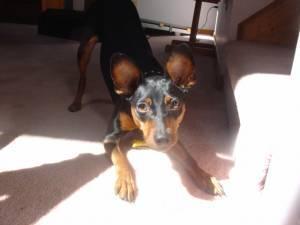
miniature pinscher